Les Joslin (author)

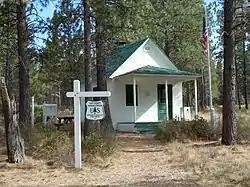
Bridgeport cabin at the High Desert Museum

Working with central Oregon's High Desert Museum, Joslin helped develop a Forest Service centennial exhibit for that museum in 2005. After that project, he worked with the museum to relocate the old one-room Bridgeport ranger station office which had been moved to Nevada and then abandoned by the Forest Service. This was the same ranger's cabin that Joslin worked from in 1962. The cabin was successfully moved to the High Desert Museum in 2008. Once the cabin was relocated, it was restored and opened to the public as a permanent exhibit in 2009. Joslin also helped restore the historic Elk Lake Guard Station located along the Cascade Lakes Scenic Byway in the Deschutes National Forest. The guard station now serves as a Forest Service visitor center and interpretive site.